Protestant missions in China

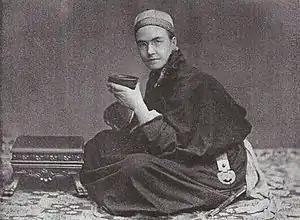
Susie Carson Rijnhart was a missionary, a medical doctor, and an explorer of Tibet.

In the 1860s women's missionary organizations, especially the Woman's Foreign Missionary Society of the Methodist Episcopal Church in the United States and women began to become missionaries around the world in sizable numbers. Women missionaries, married and unmarried, would soon outnumber men. By 1919, American Methodist and Congregationalist (ABCFM) women missionaries numbered more than twice the number of male missionaries in China. The rise of female missionaries to prominence was not without friction with men. An 1888 Baptist conference affirmed that "women's work in the foreign field must be careful to recognize the headship of men" and "the head of woman is the man."